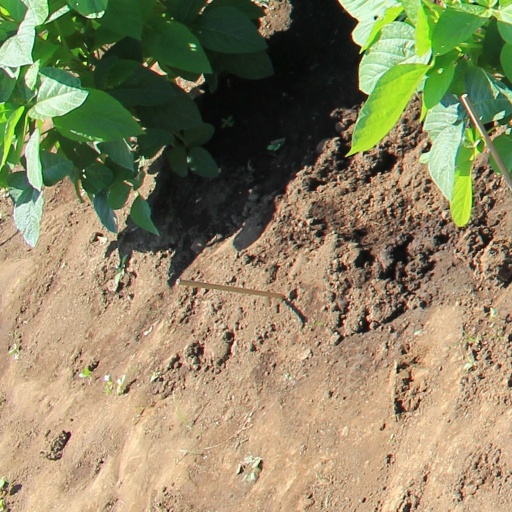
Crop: soybean